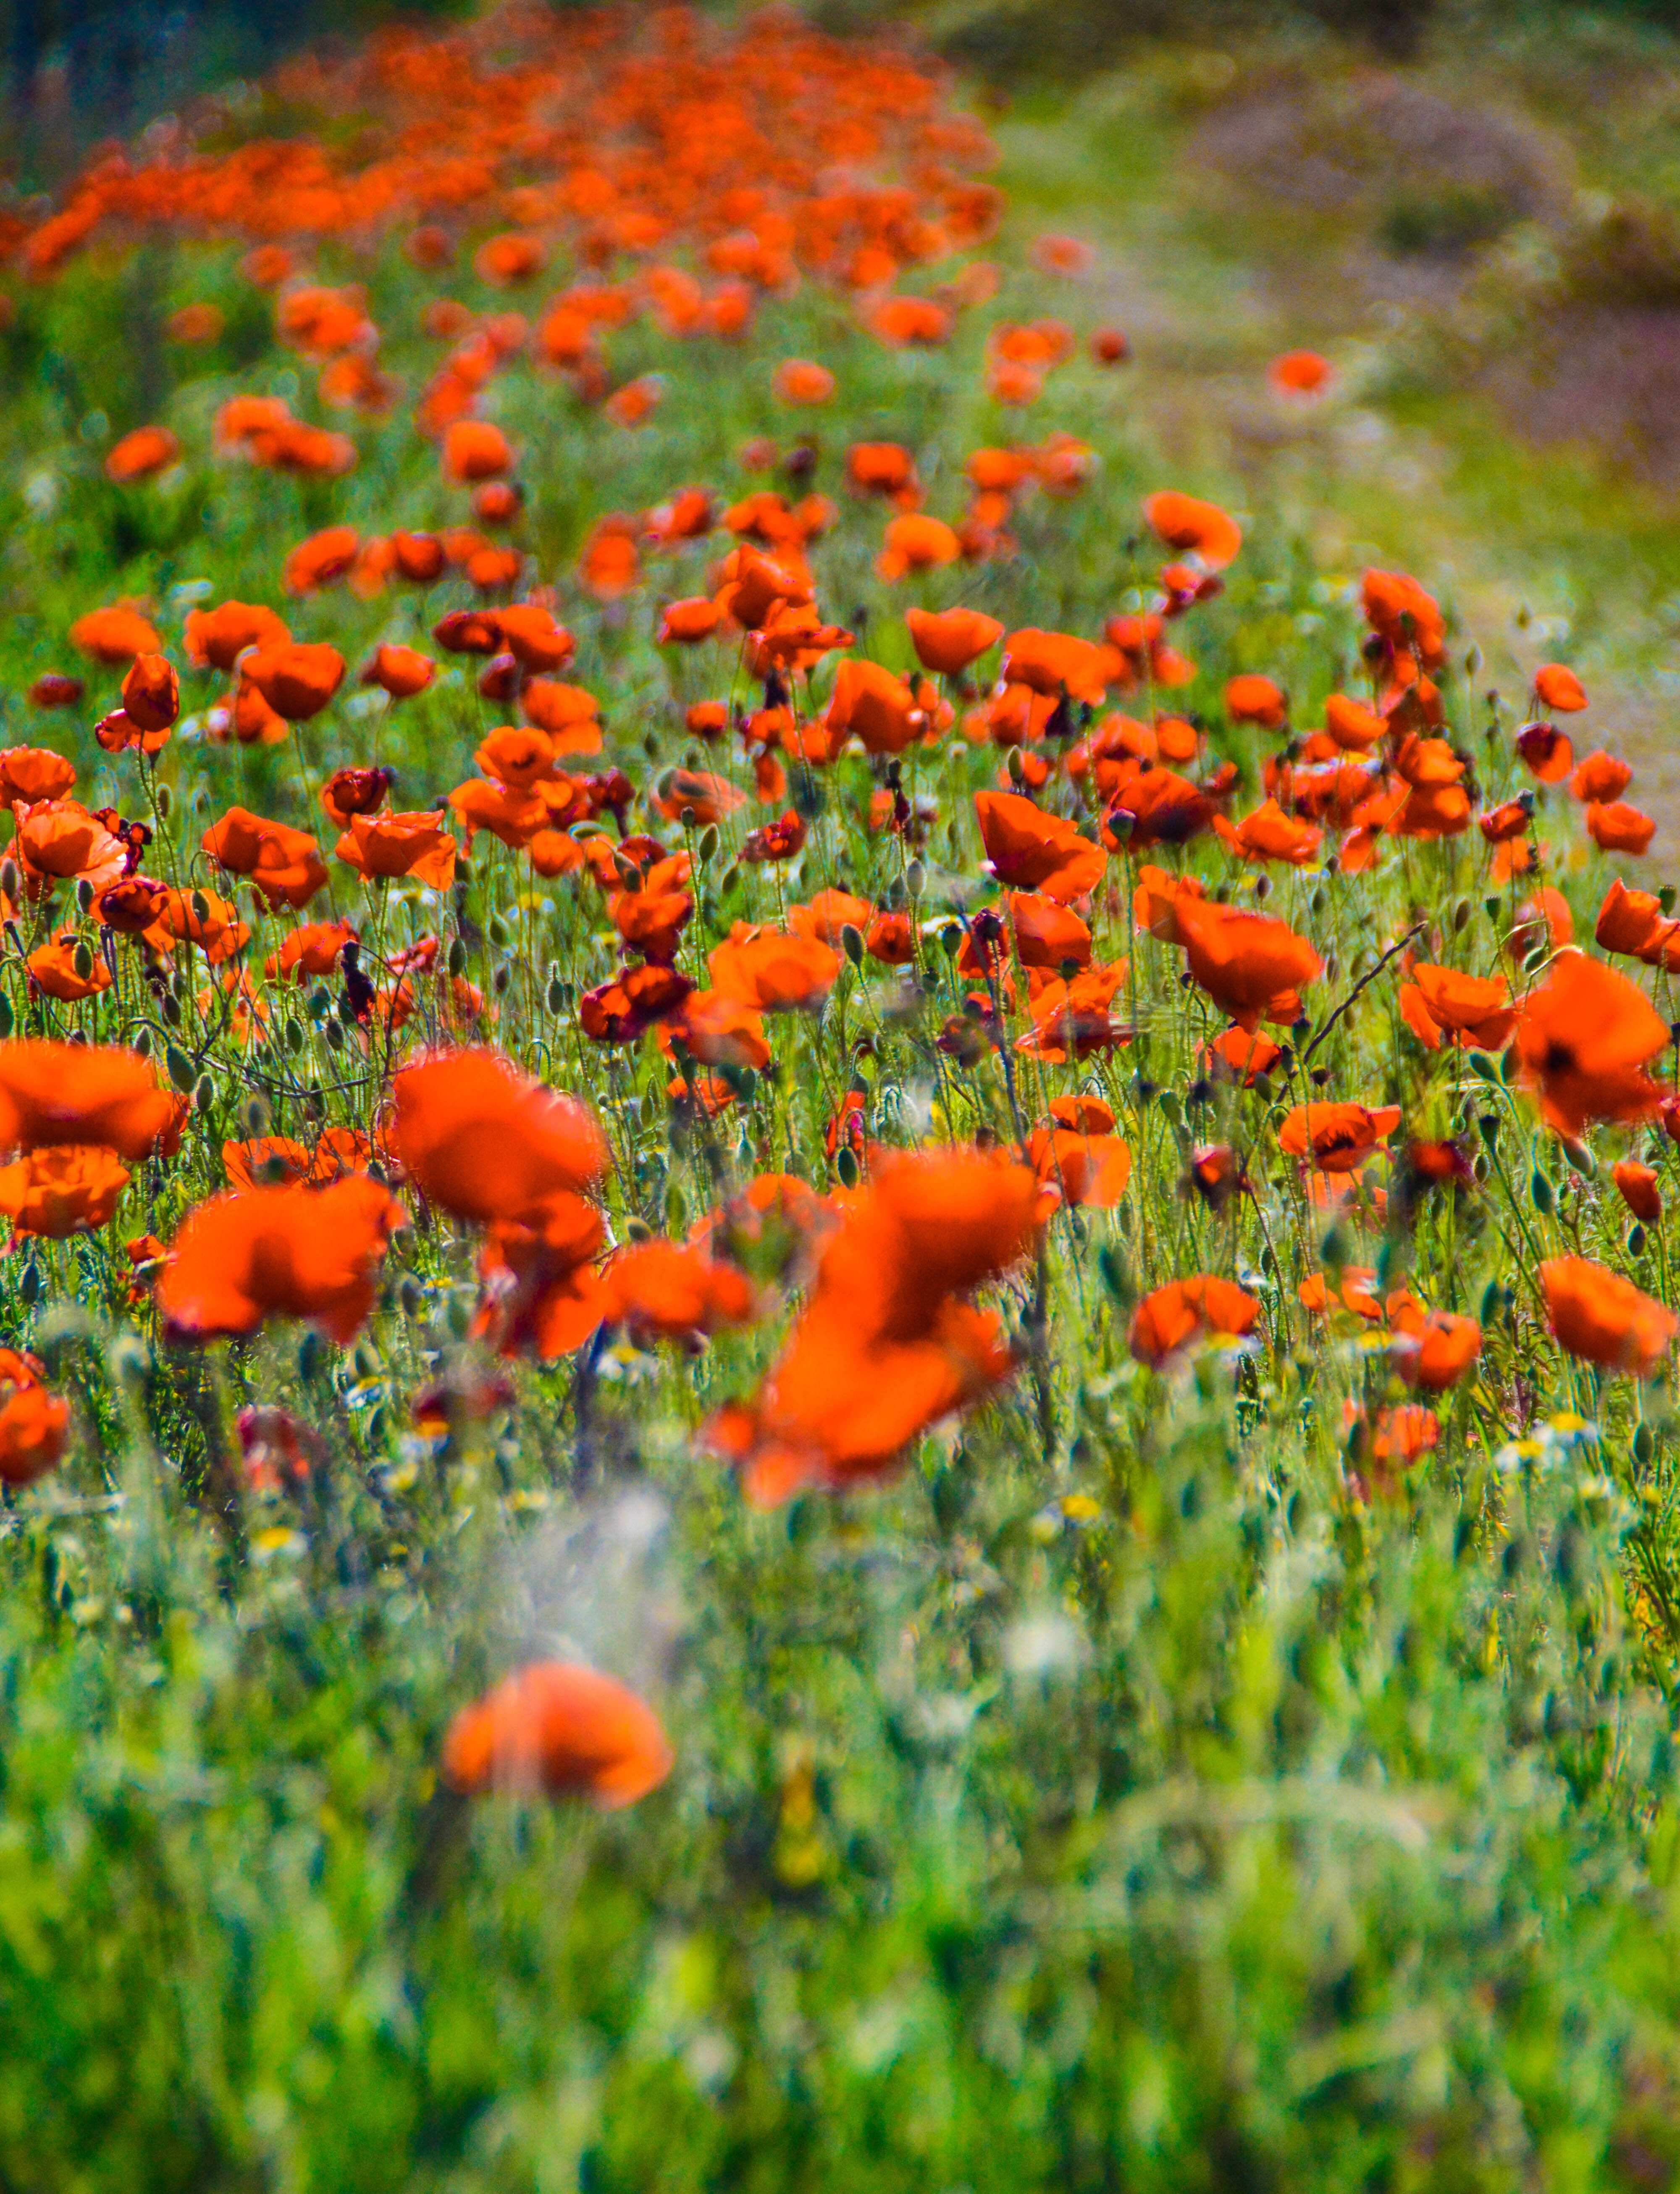
nature, grass, plant, field, lawn, meadow, leaf, flower, red, autumn, botany, garden, flora, wildflower, poppy flower, poppy, macro photography, flowering plant, daisy family, annual plant, land plant